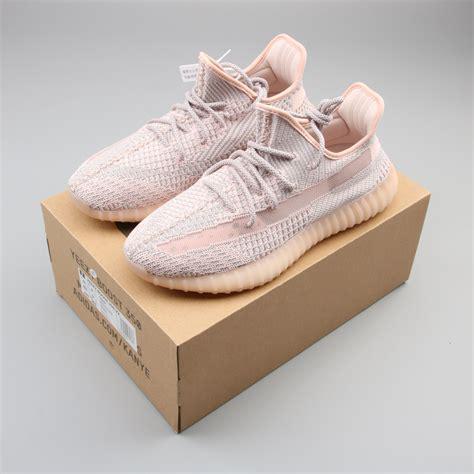
Brand: Adidas
Model: Yeezy